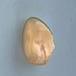
Maize quality: Bad